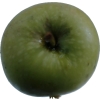
Label: Apple 12